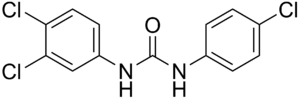
Le Triclocarban, ou 3,4,4'-trichlorocarbanilide, est une substance chimique qui présente des propriétés antibactériennes et antifongiques.